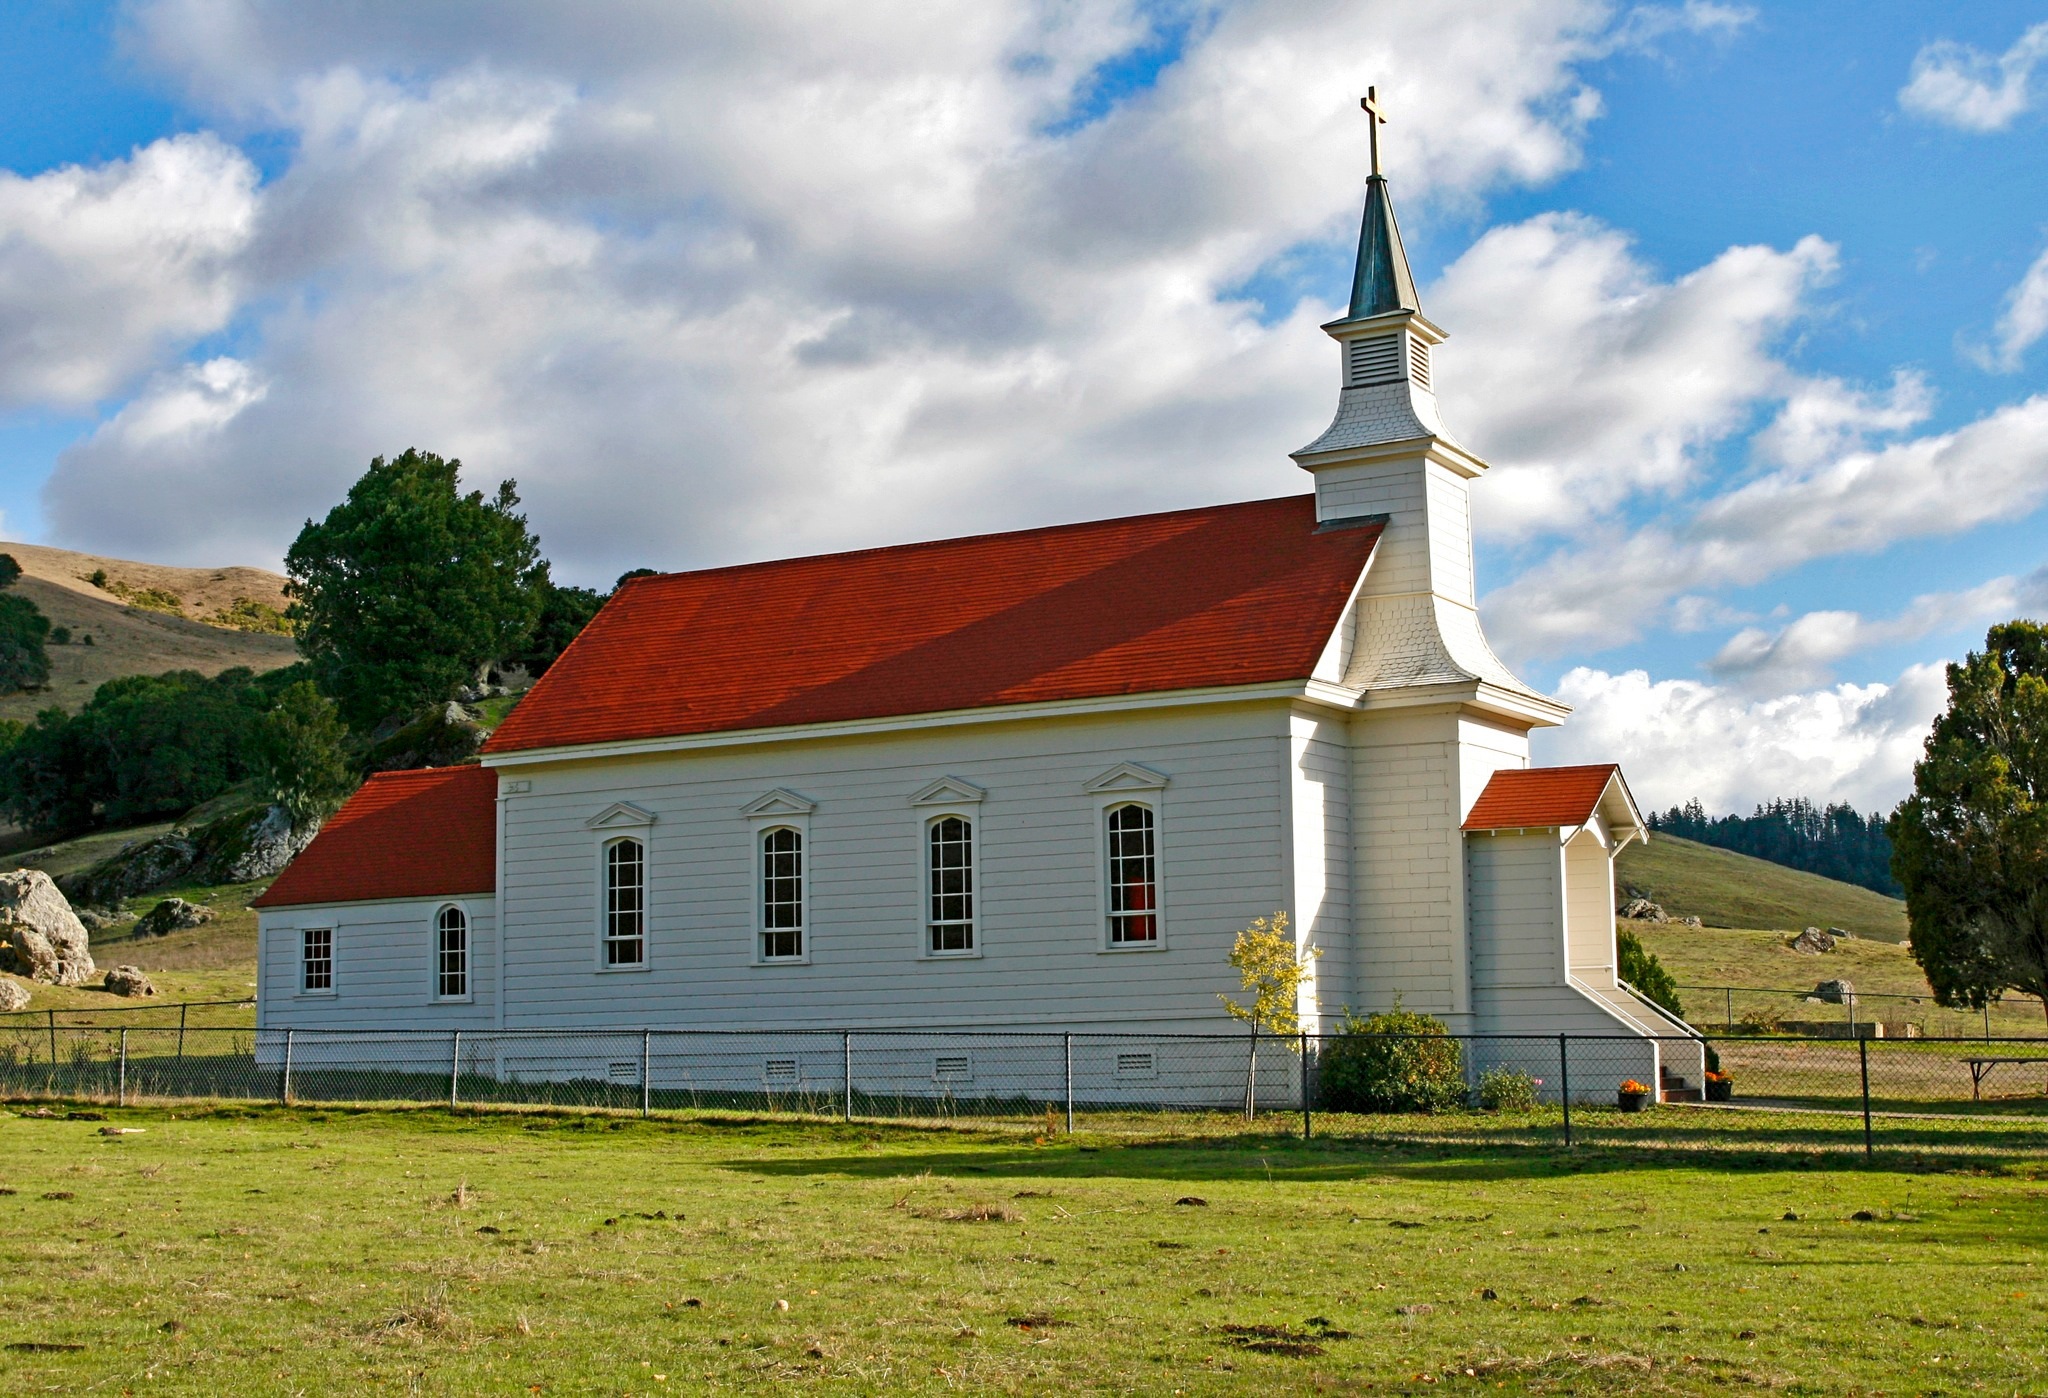
grass, architecture, field, farm, building, barn, green, religion, blue, church, chapel, cross, california, place of worship, trees, catholic, hills, clouds, red roof, faith, steeple, monastery, prayer, christianity, northern, estate, traditional, old church, catholicism, rural area, catholic church, nicasio, mary s, marin county, spanish missions in california